Behzad Bolour

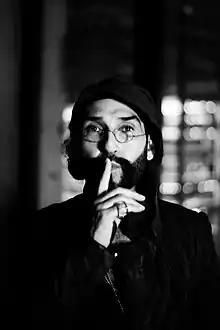
Behzad Bolour

Behzad's maternal grandfather was Mr. Gholam Hossein Behbahani, the merchant of Shiraz. During the Qajar period, he was one of the great merchants of Shiraz and during the reign of Reza Shah, he was the representative of Shiraz in the National Assembly.